Xiahe County

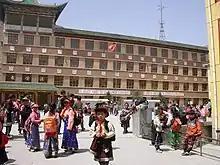
Xiahe school (note the mottos in English, Chinese, and Tibetan)

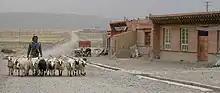
Near Sangkog, Gansu Province

Xiahe (Sangqu) used to be part of Qinghai when it was under the control of Chinese Muslim General Ma Qi. It was the site of bloody battles between Muslim and Tibetan forces.